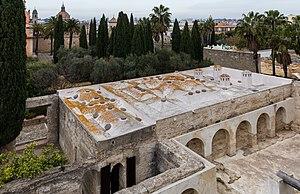
Christine Mazzoli-Guintard, née en 1962, est une historienne française, médiéviste, spécialiste de l’histoire et de l'archéologie urbaines et des solidarités citadines en al-Andalus.